Albany, New Zealand

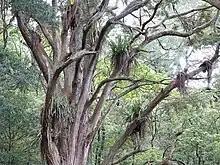
Some remnant tōtara trees at Fernhill Escarpment in Albany are estimated to be 800 years old

Albany is a suburb of the North Shore of New Zealand. It is located in the upper reaches of the Lucas Creek, an estuarial arm of the Upper Waitematā Harbour, and in the Ōteha Valley. The Oteha Stream is a tributary of Lucas Creek that flows through southern Albany, which in turn has a tributary, Alexandra Stream, which flows north through Rosedale and joins the Oteha Stream at Albany. Albany is bordered the Auckland Northern Motorway to the east and Rosedale Road in the south.